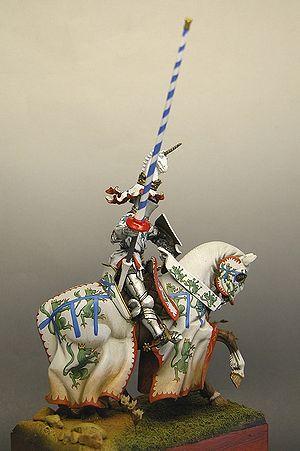
Guilbert de Lannoy (1386 † 1462), l’ordre de la Toison d’or